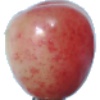
Label: Cherry Rainier 1